Kristine Lilly

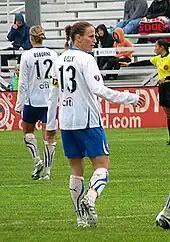
Lilly with the Boston Breakers in 2010

Lilly began her career with Tyresö FF of Sweden in 1994. She spent one season with the club before returning to the United States. On August 20, 1995, Lilly joined Washington Warthogs of the now-defunct Continental Indoor Soccer League. She was the only woman in the all-male professional indoor league, following in the footsteps of Collette Cunningham and Shannon Presley who had played in the league sparingly in 1994.